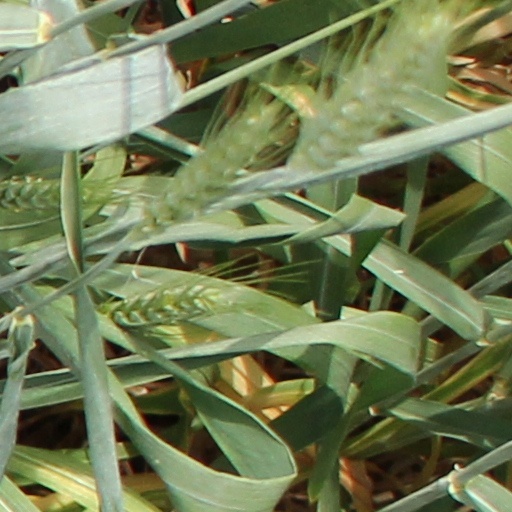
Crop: wheat